Advanced persistent threat

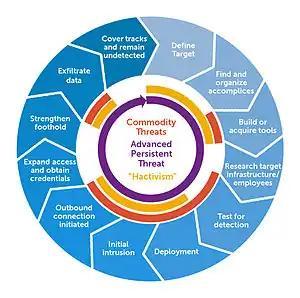
A diagram depicting the life cycle staged approach of an advanced persistent threat (APT), which repeats itself once complete.

Actors behind advanced persistent threats create a growing and changing risk to organizations' financial assets, intellectual property, and reputation by following a continuous process or kill chain: